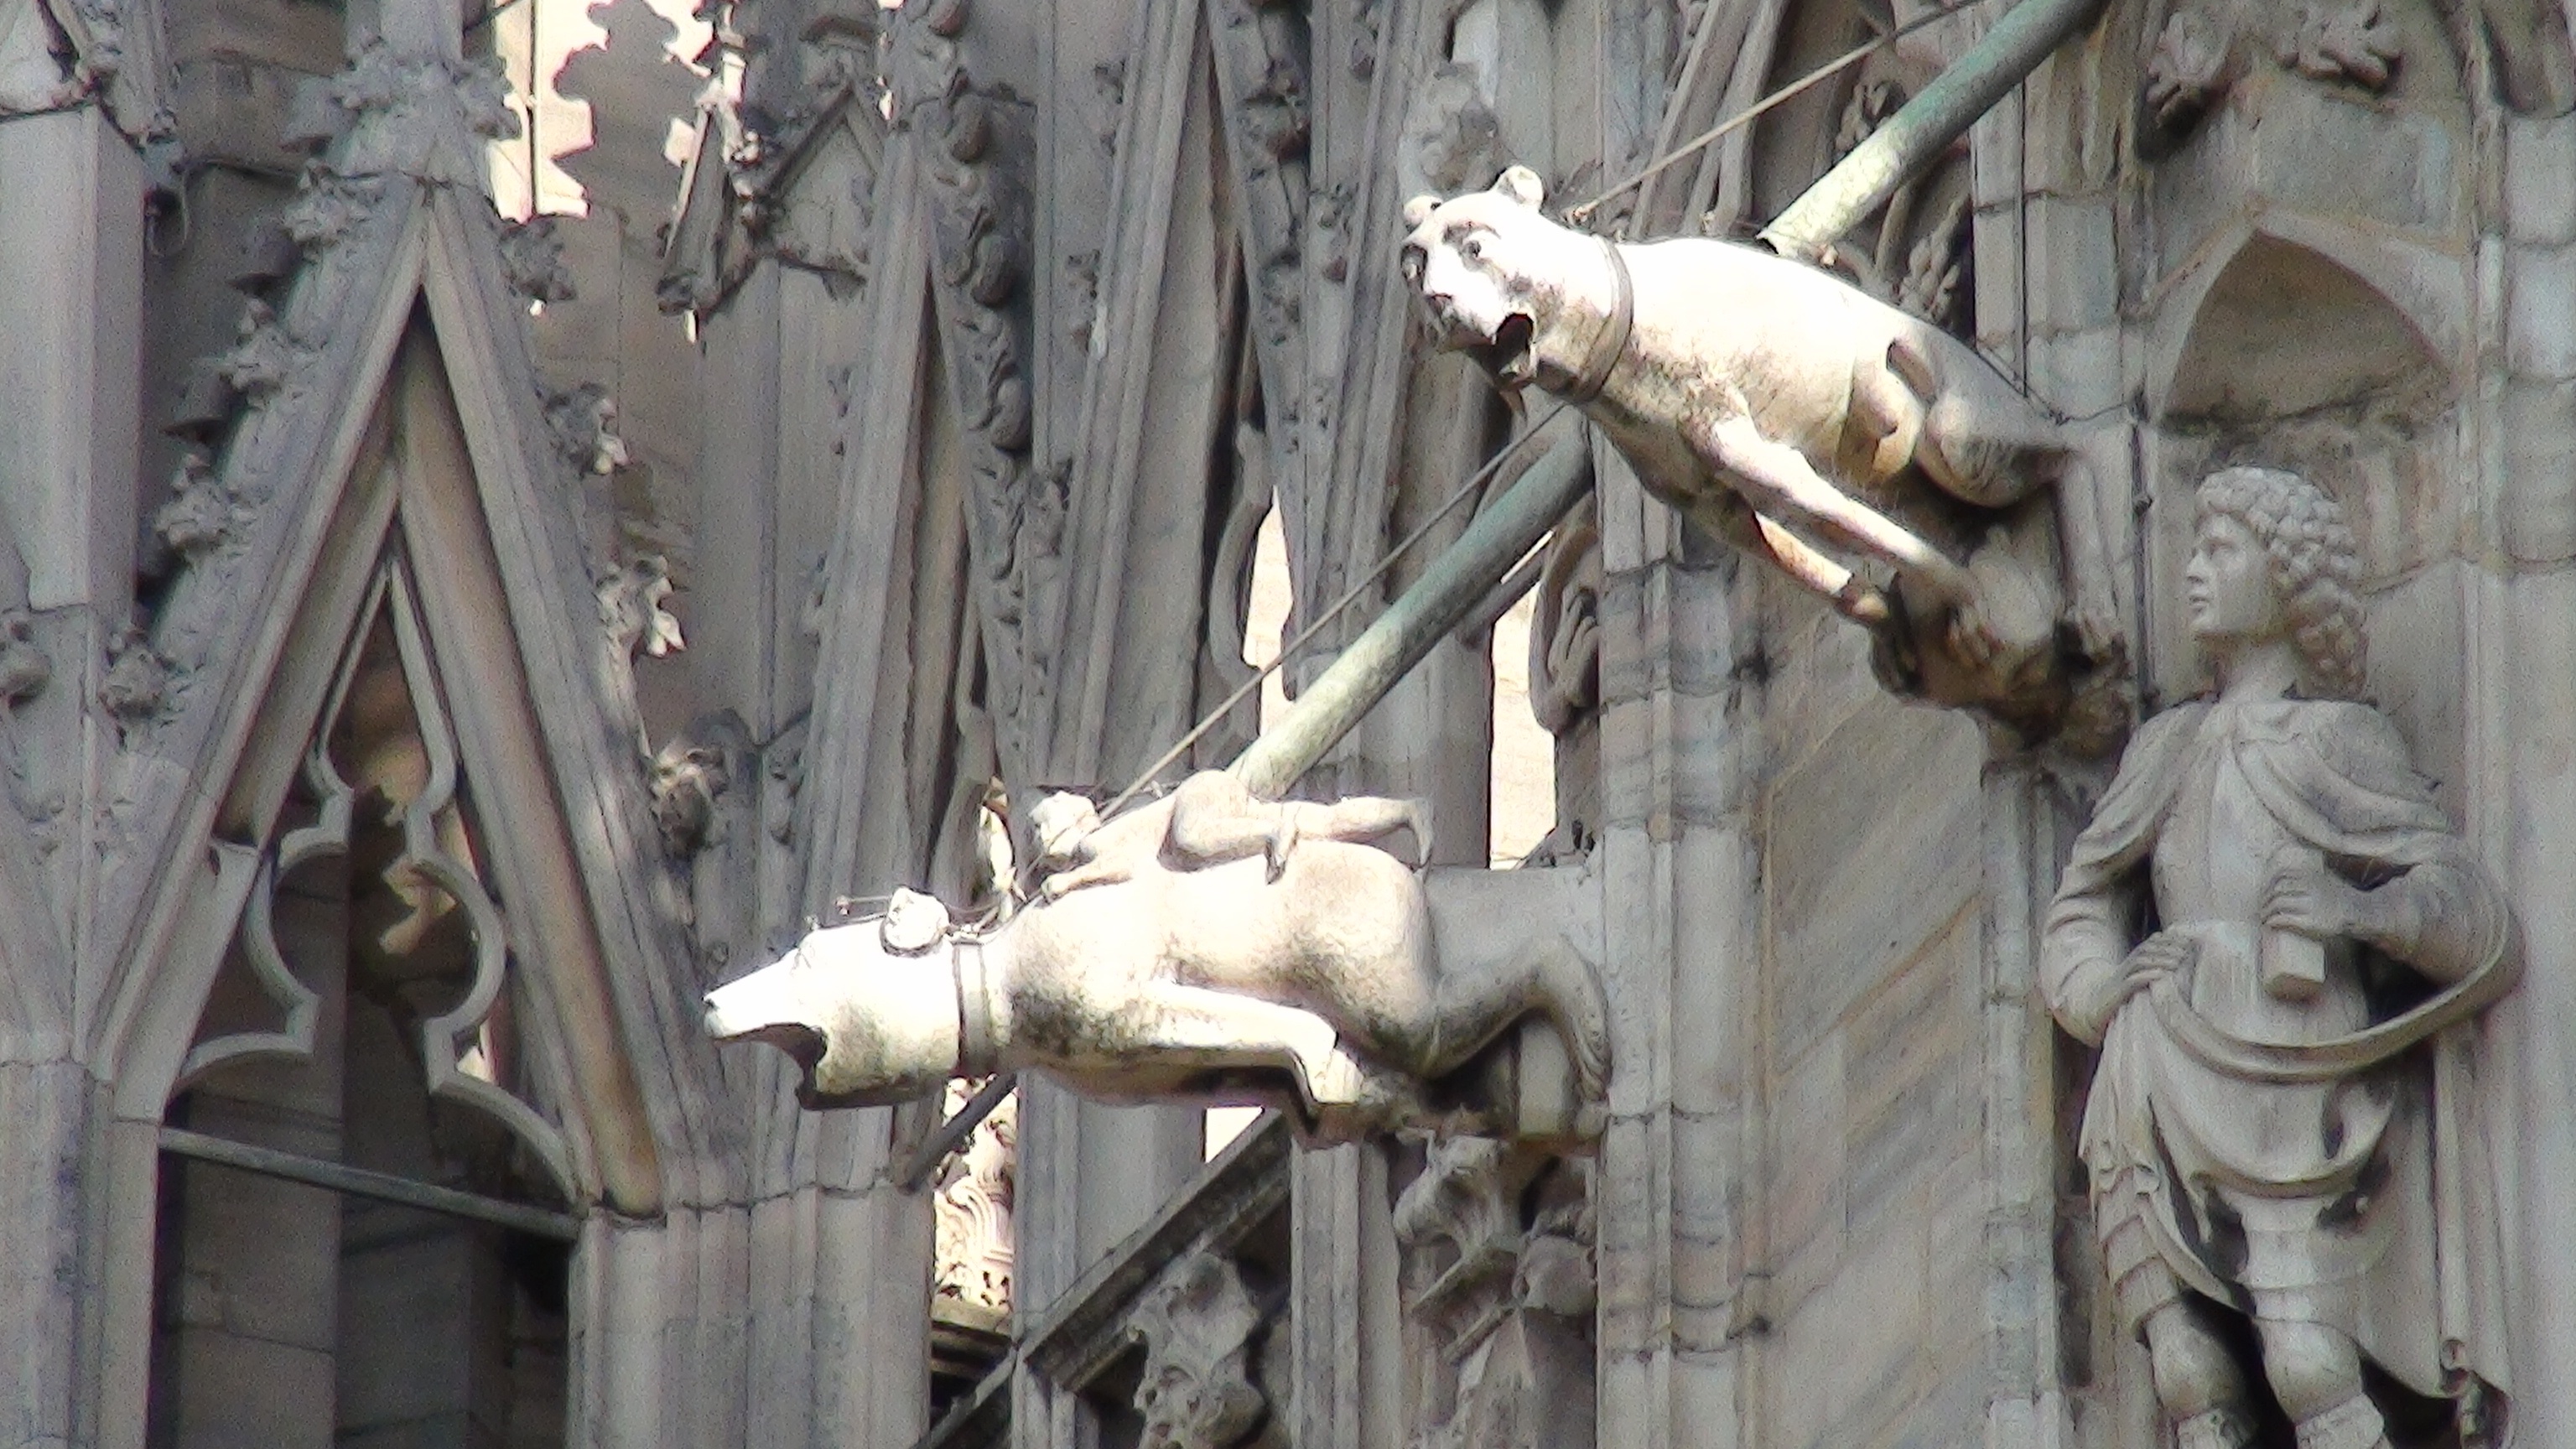
monument, statue, gargoyle, sculpture, art, temple, carving, ancient history